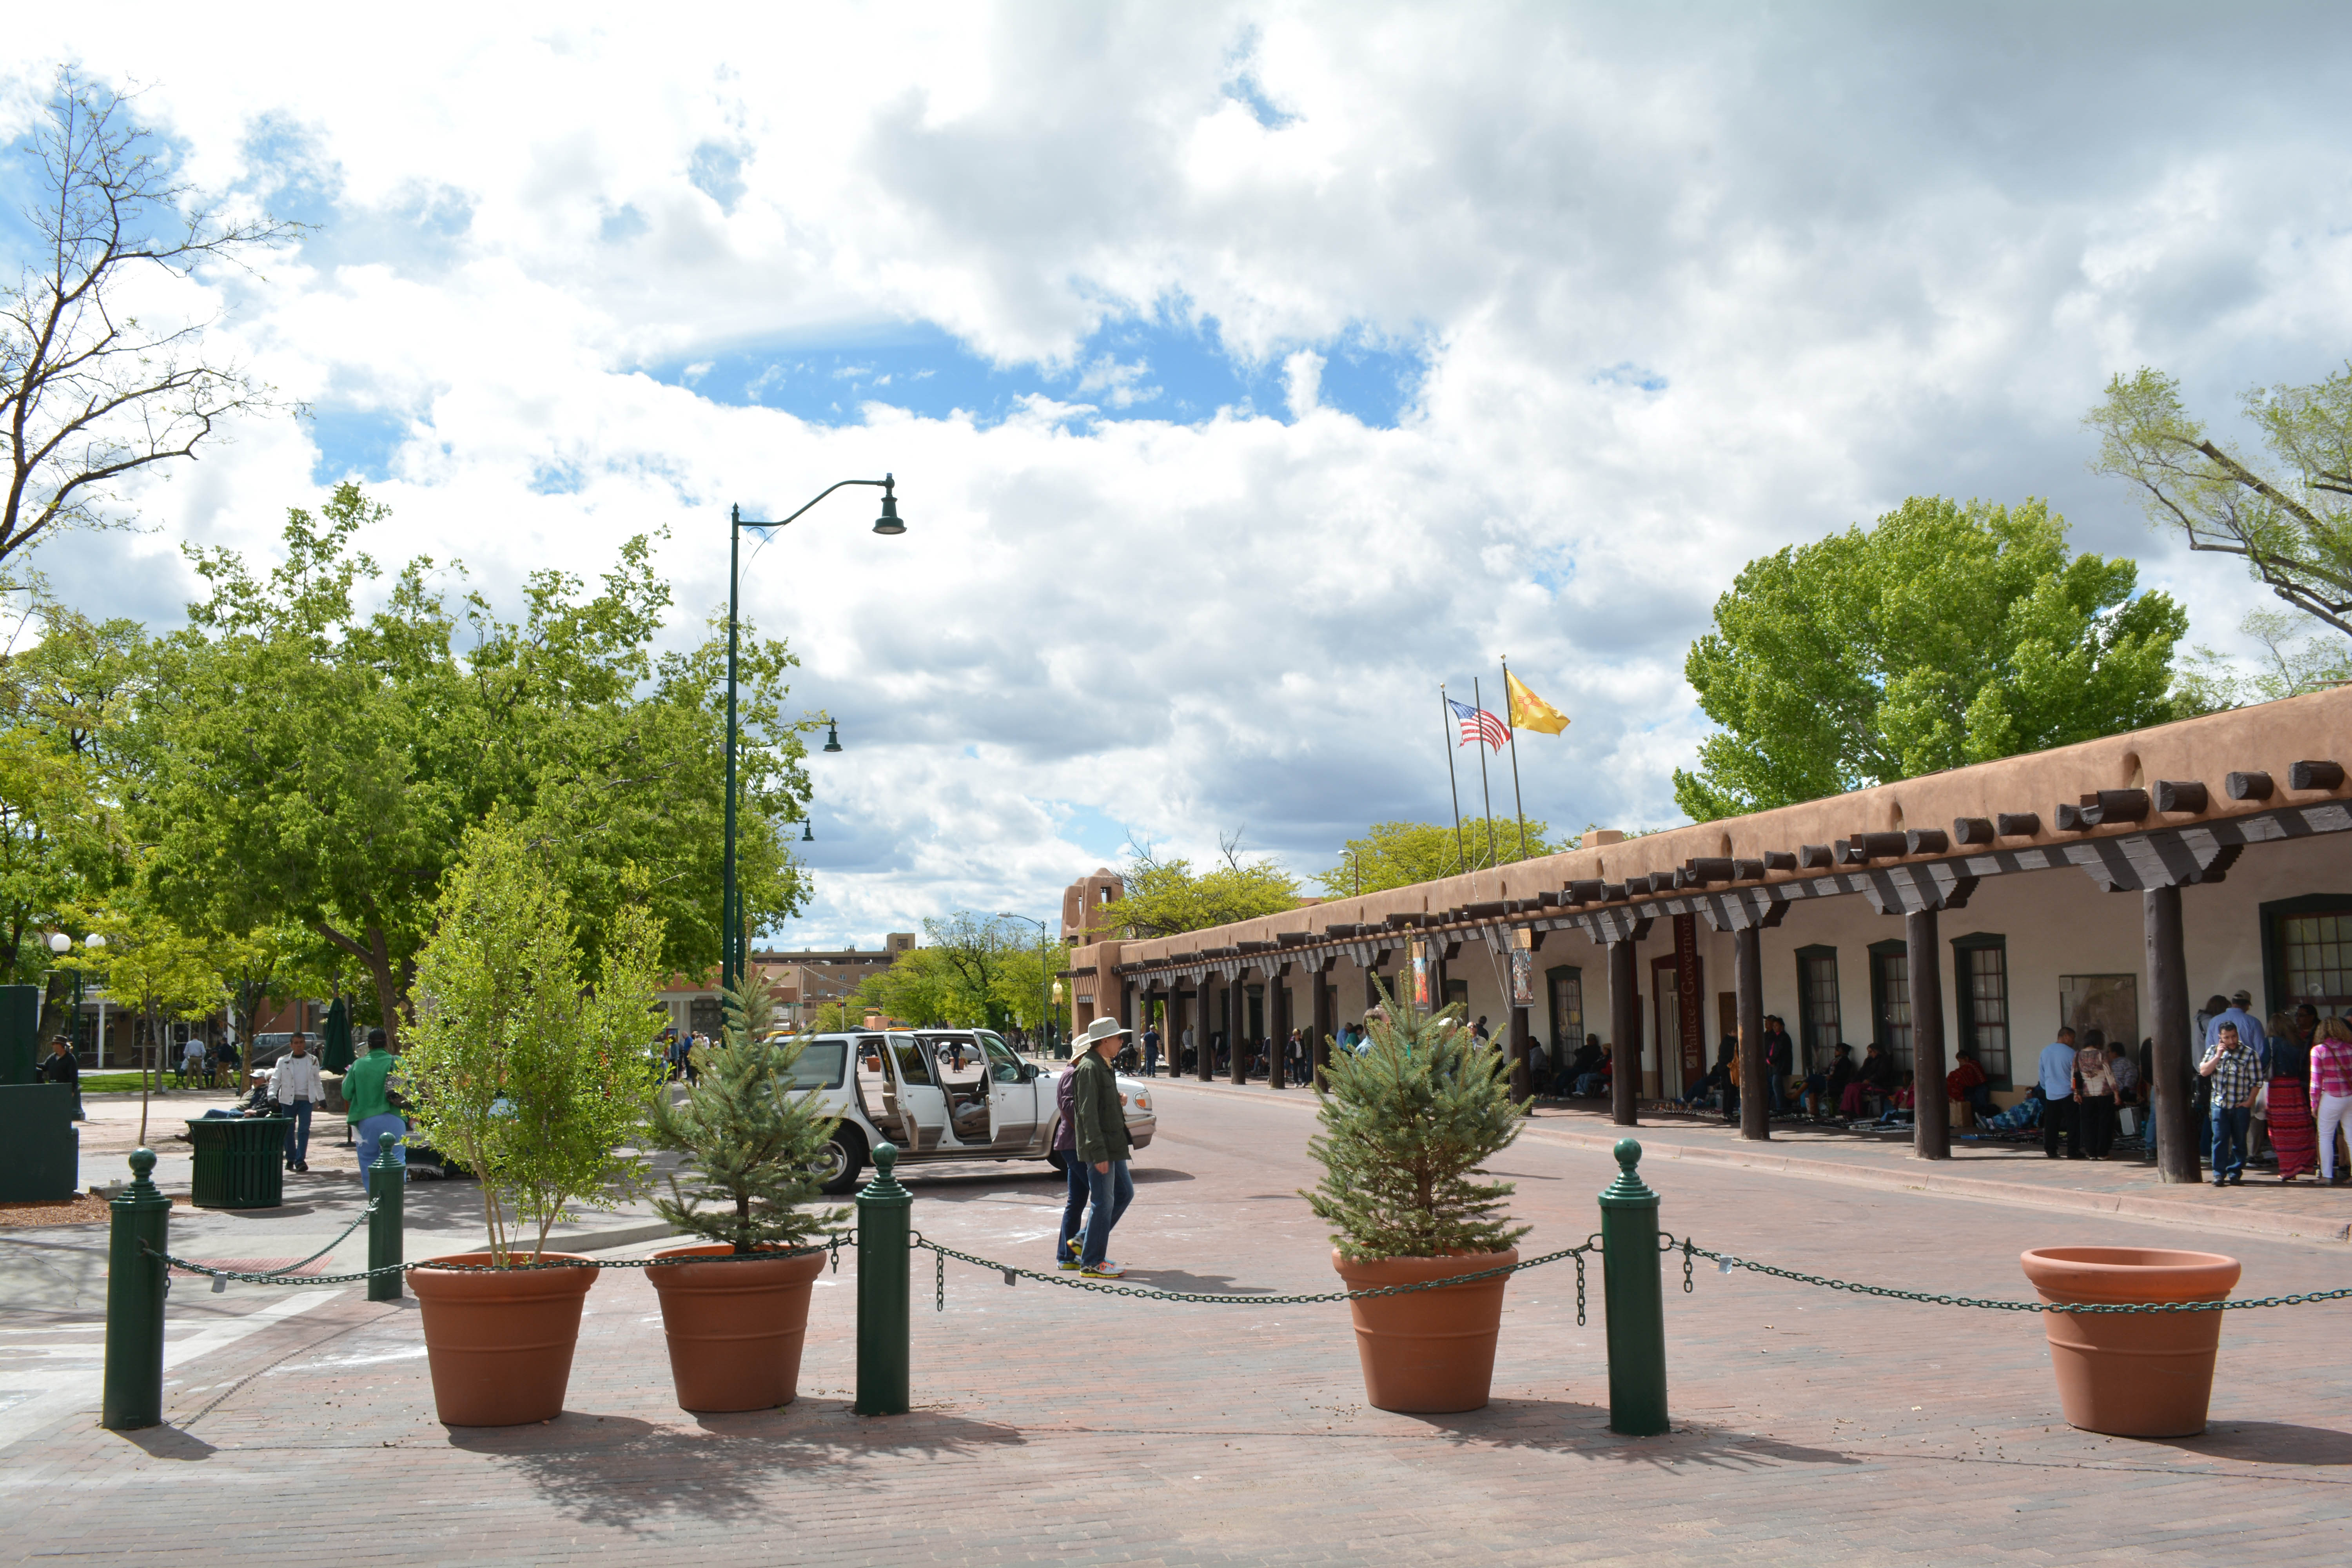
boardwalk, town, city, walkway, downtown, vacation, plaza, park, tourism, public space, town square, neighbourhood, human settlement